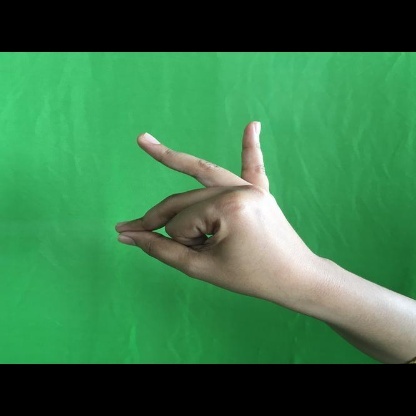
Mudra: Bramaram